Conspiracies in ancient Egypt

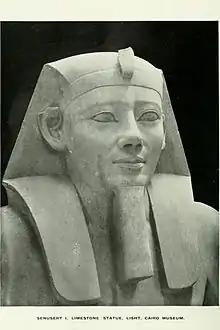
Senusret – 12th Dynasty – Egyptian Museum, Cairo.

The assassination of Amenemhat I in the 30th year of his reign, and the turbulent circumstances under which his eldest son and co-ruler Senusret I (10th year of his reign) succeeded him as sole pharaoh, are documented in two major literary sources: the "Story of Sinuhe" and the "Instructions of Amenemhat" to his Son. At the time of the king's death, preparations were underway for his first "Sed-festival", a ritual intended to renew his divine authority. However, despite elevating his son Prince Senusret as co-pharaoh in his 20th year of reign, Amenemhat had yet to publicly designate a successor, creating uncertainty within the royal court. His natural heir and co-regent, Senusret I, was absent from the capital, engaged in military campaigns in the Libyan desert—likely to conduct raids that would fund the extravagant costs of the upcoming jubilee.